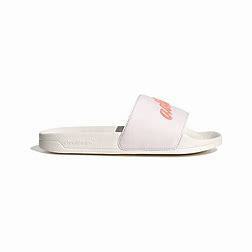
Brand: Adidas
Model: Adilette Shower